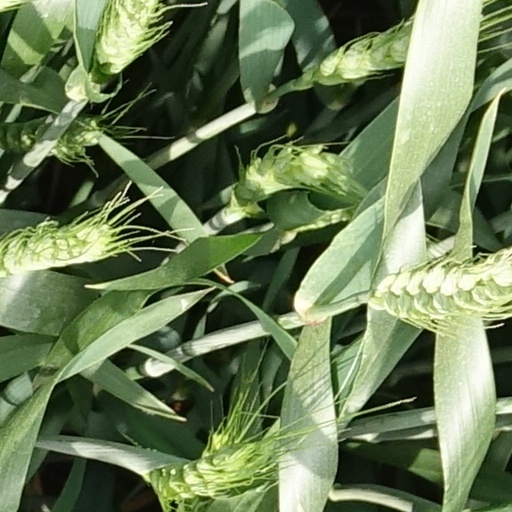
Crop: wheat